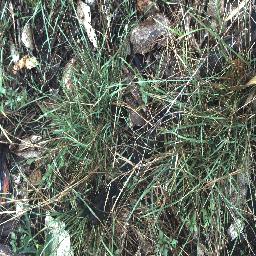
Label: negative